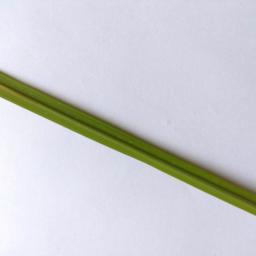
Label: Rice___Healthy